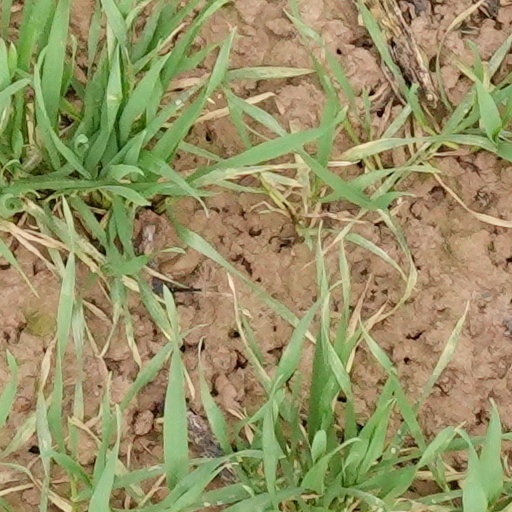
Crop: wheat